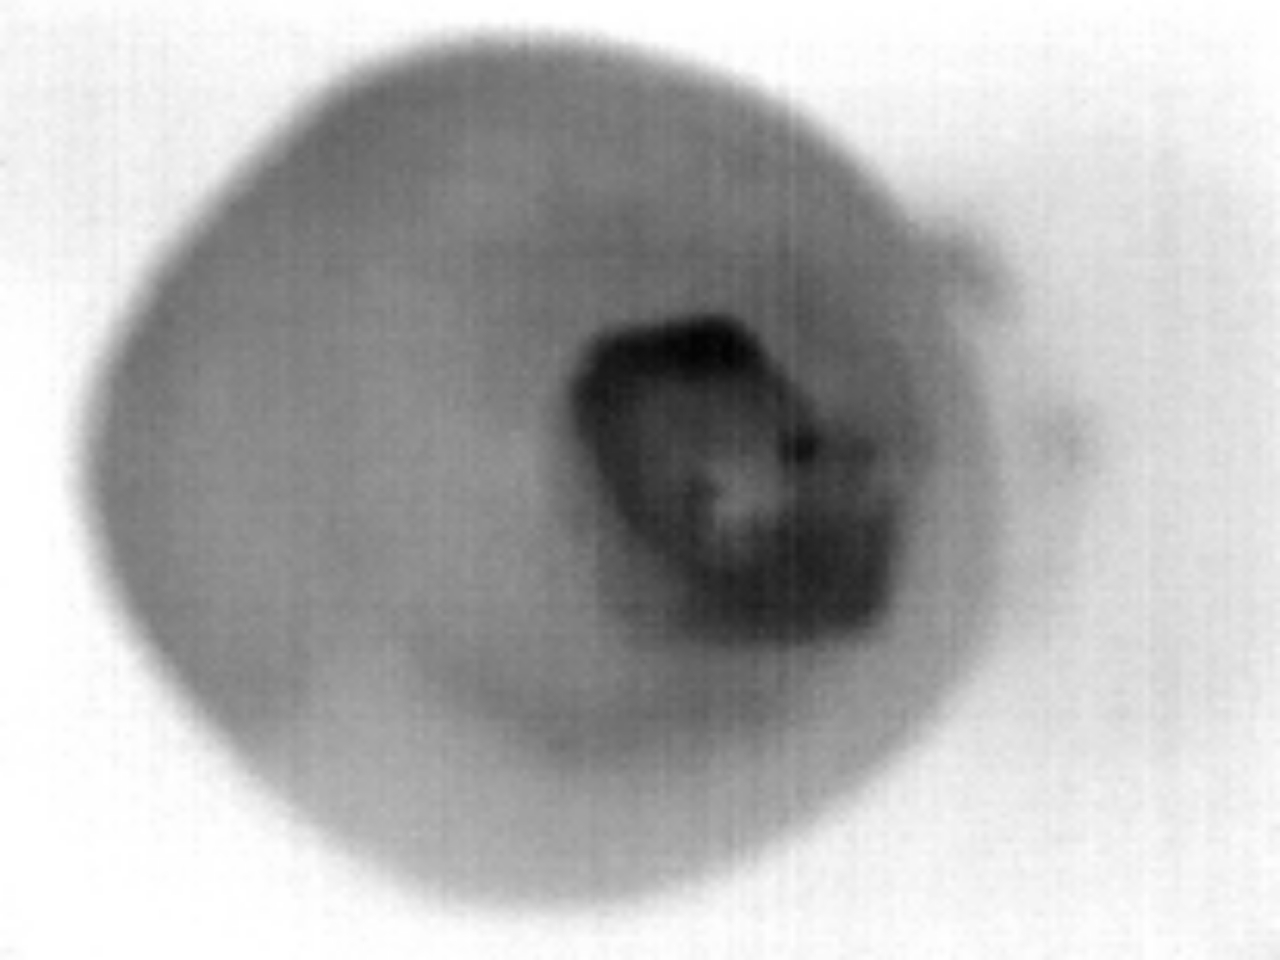
Label: Major Defect